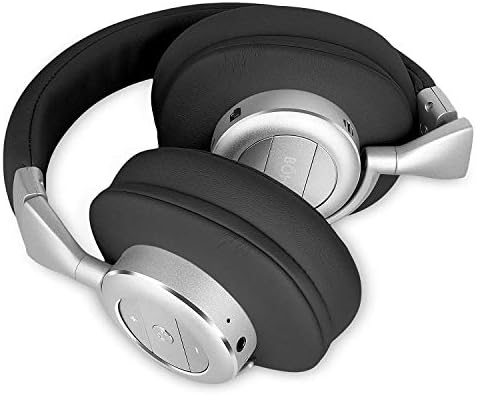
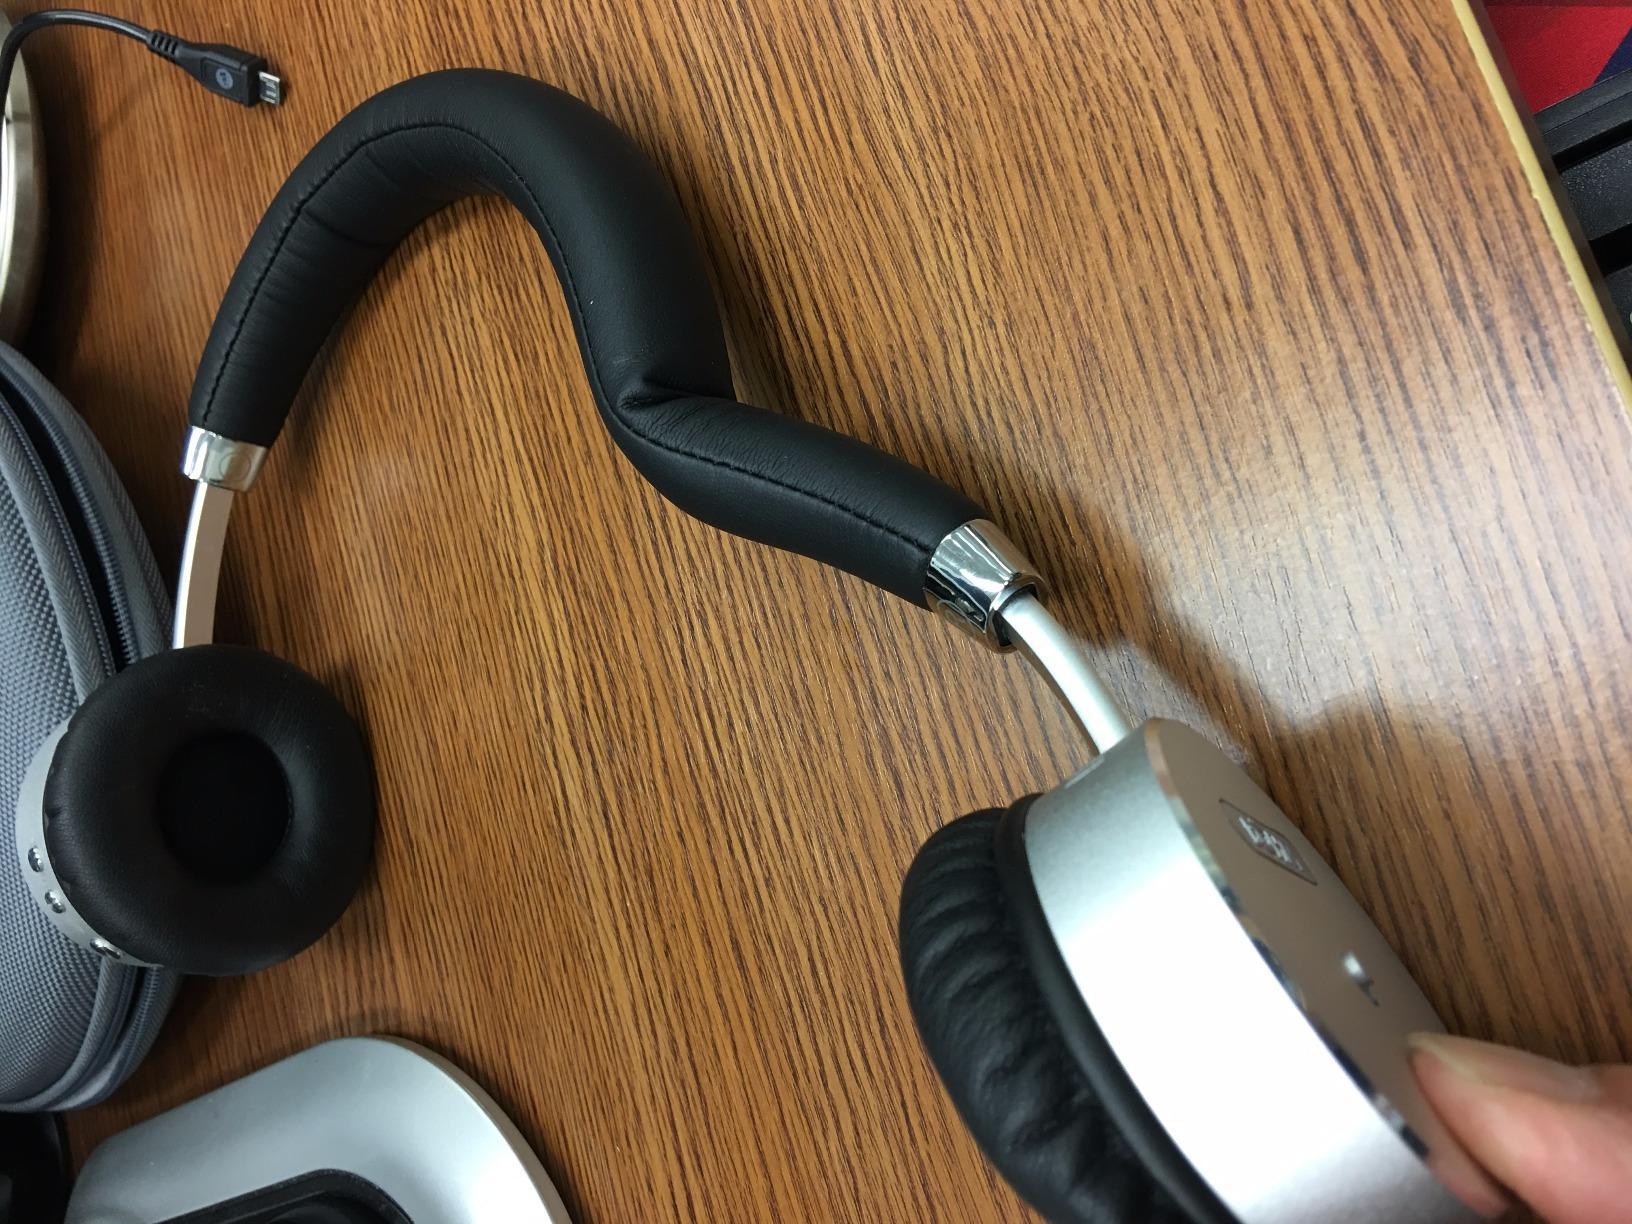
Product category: headphones
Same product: no